The Finnish Prisoner

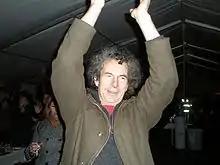
The composer in 2008

The Finnish Prisoner is an opera by Orlando Gough set to an English-language libretto written by Stephen Plaice who based it on the true story of Finnish prisoners of war incarcerated in England during the Åland War, part of the Crimean War.